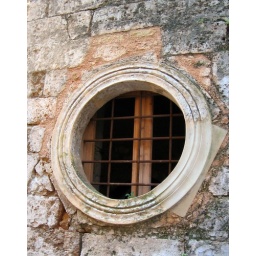
A restored venetian oculus window in a house in Chania old town.